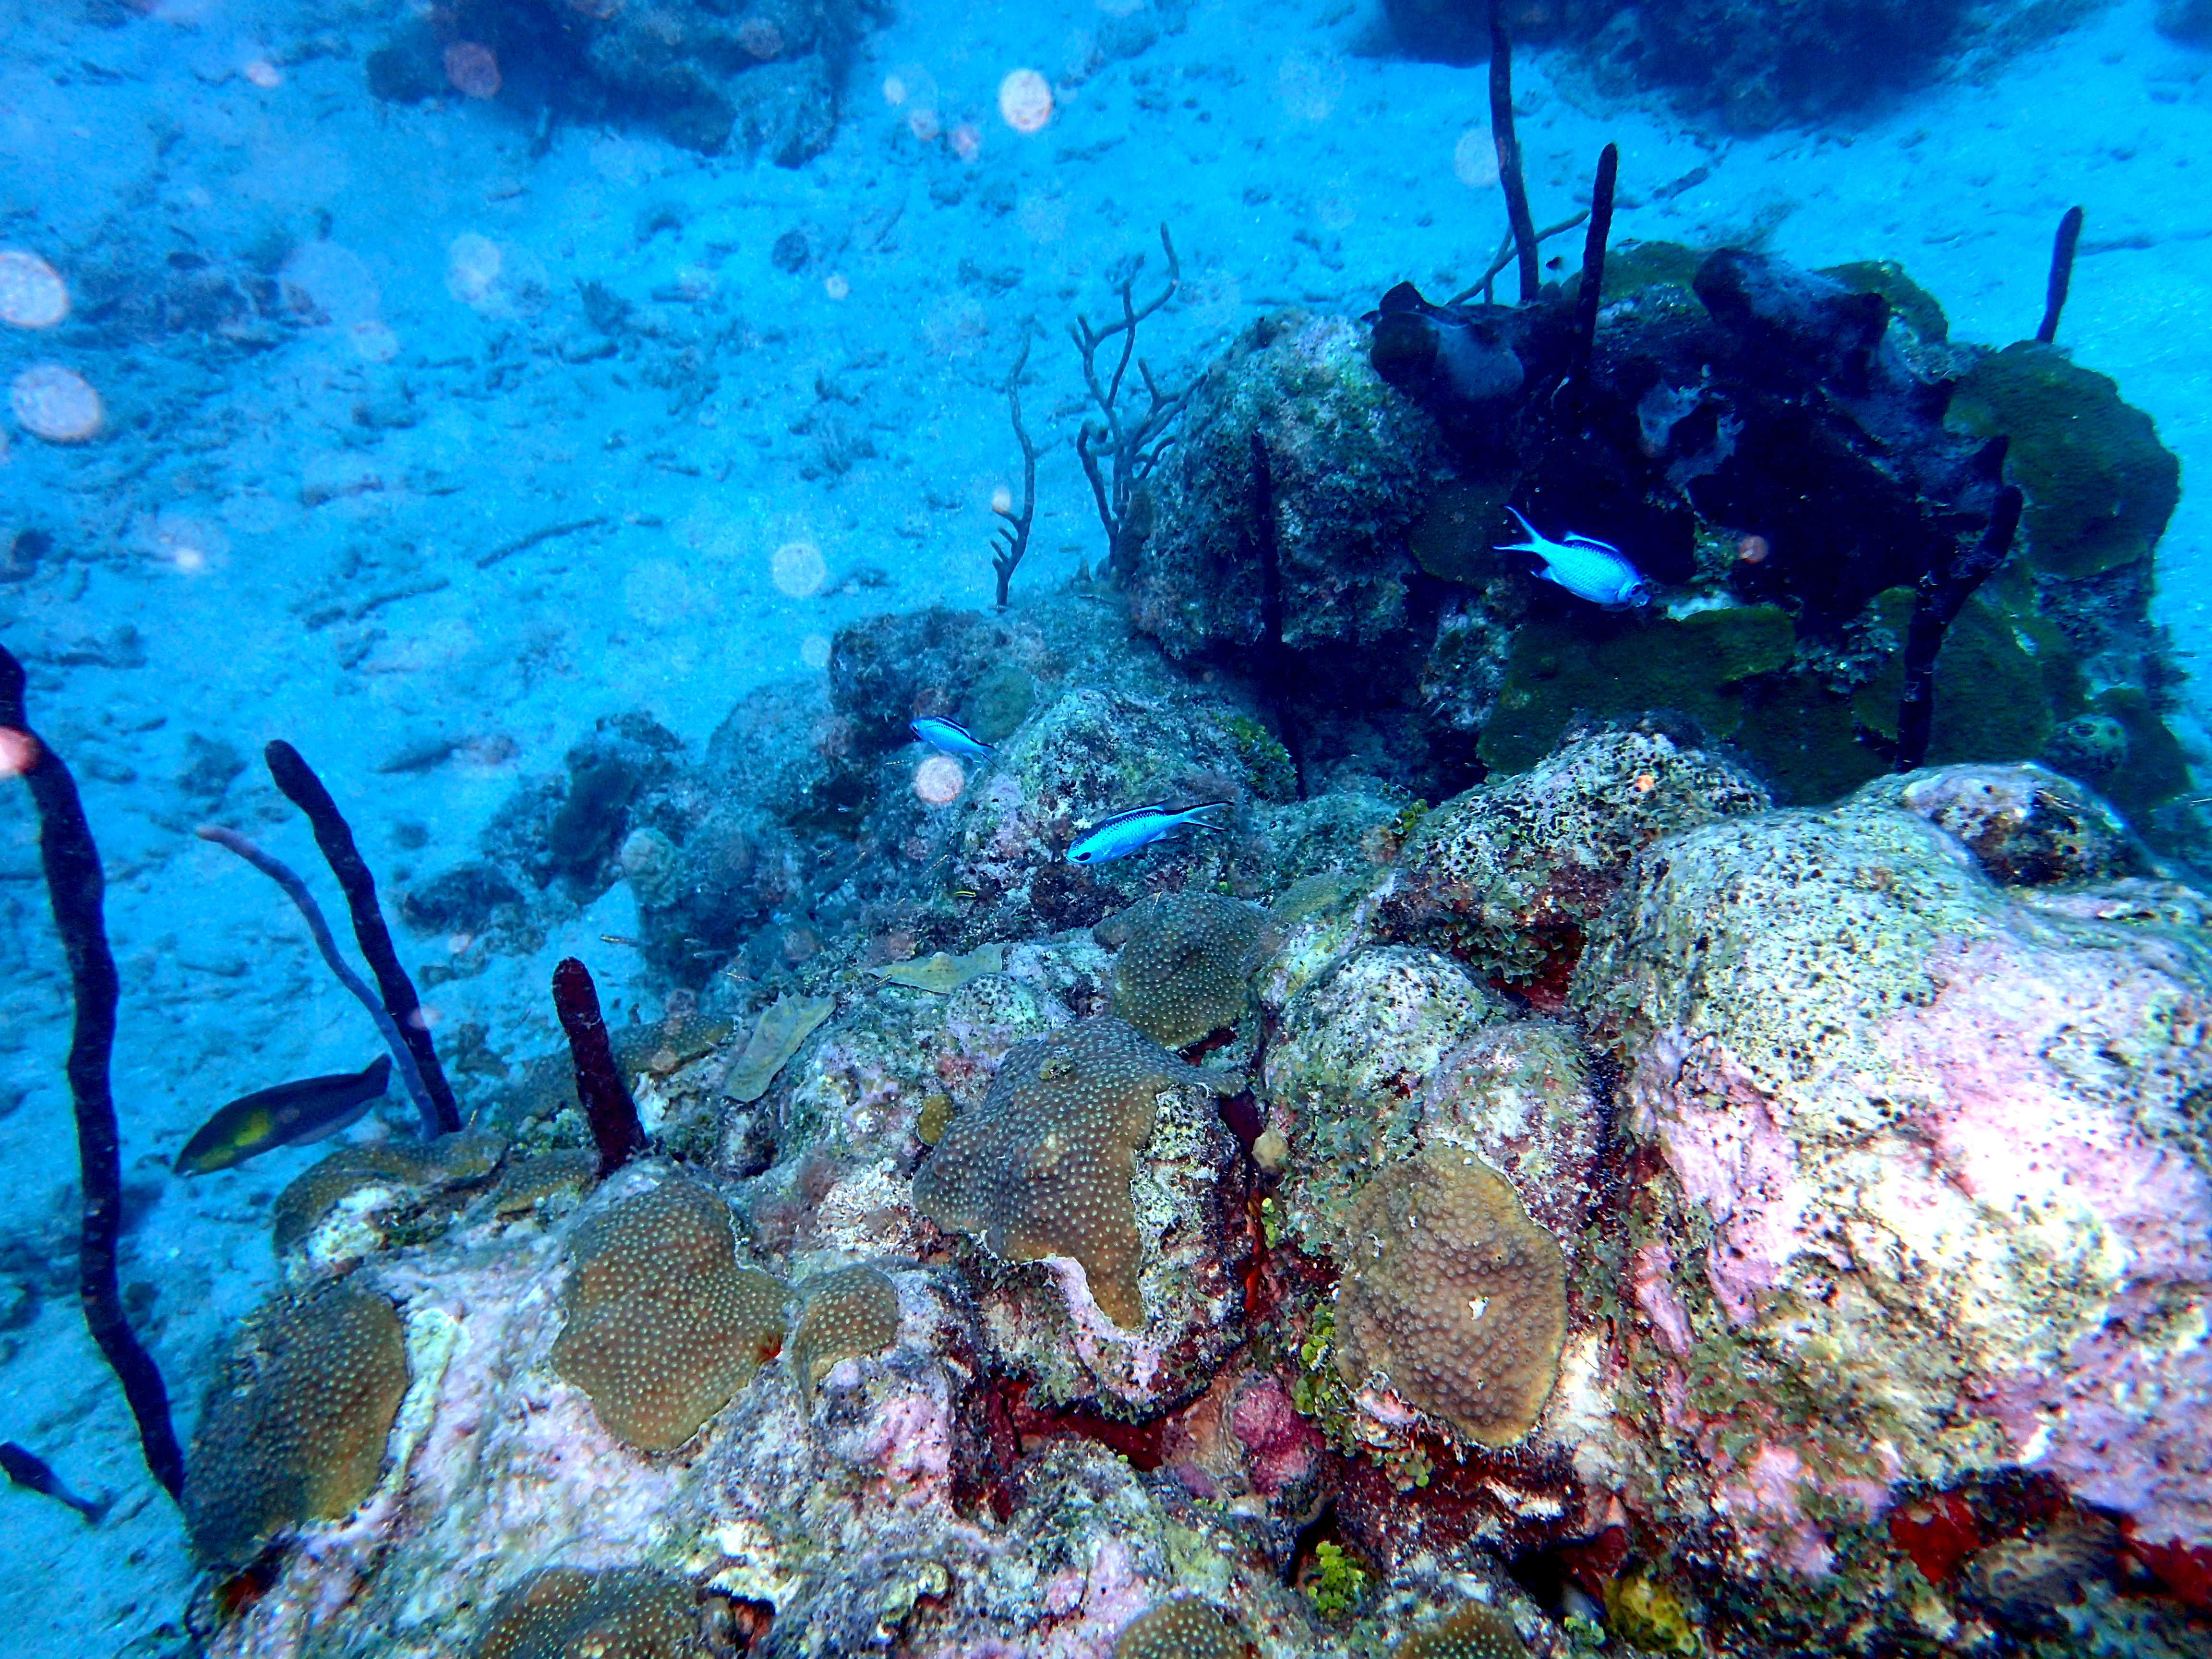
fish, caribbean, sea, reef, underwater, coral reef, marine biology, organism, natural environment, water, coral, invertebrate, coastal and oceanic landforms, ocean, coral reef fish, stony coral, marine invertebrates, recreation